Jeffery Xiong

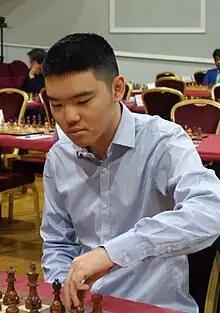
Xiong in 2023

Jeffery Xiong (born October 30, 2000) is an American chess grandmaster. He earned the Grandmaster title in September 2015 at the age of fourteen, the fourth youngest player to qualify in the US.